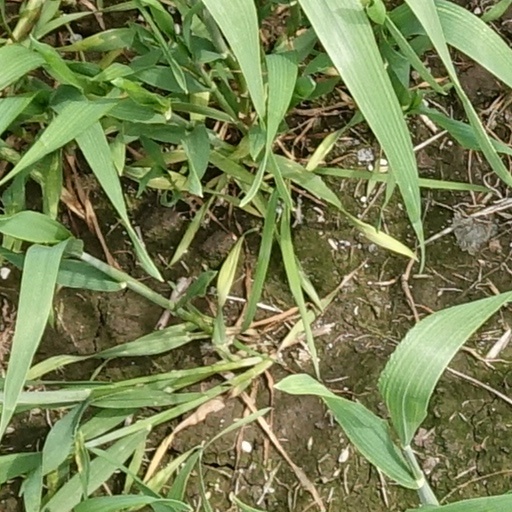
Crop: wheat